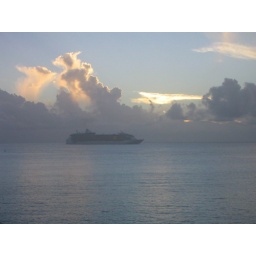
Sunset - watching another cruise ship go by from our balcony